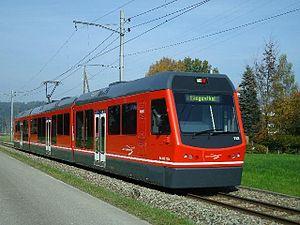
La société Aare Seeland mobil est une entreprise de transport suisse active dans les secteurs ferroviaire et routier.